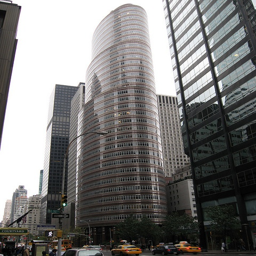
skyscraper was designed by architect .